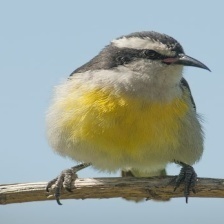
Species: BANANAQUIT
Scientific name: COEREBA FLAVEOLA